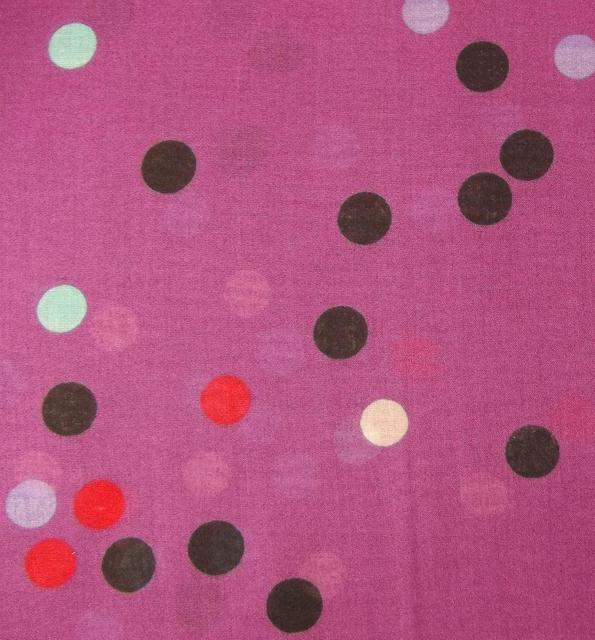
Texture: dotted